Tuscaloosa, Alabama

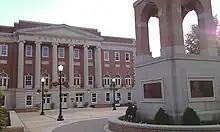
Foster Auditorium and Malone-Hood Plaza in 2010. Lucy Clock Tower is in the foreground.

On June 11, 1963, George Wallace, governor of Alabama, stood in front of the Foster Auditorium entrance at The University of Alabama in what became known as the Stand in the Schoolhouse Door in an attempt to stop desegregation of that institution by the enrollment of two African-American students, Vivian Malone and James Hood. He had created a challenge to federal orders, when confronted by US Deputy Attorney General Nicholas Katzenbach and federal marshals sent in by Attorney General Robert F. Kennedy, Wallace stepped aside. President John F. Kennedy had supported integration of the University of Alabama as well.